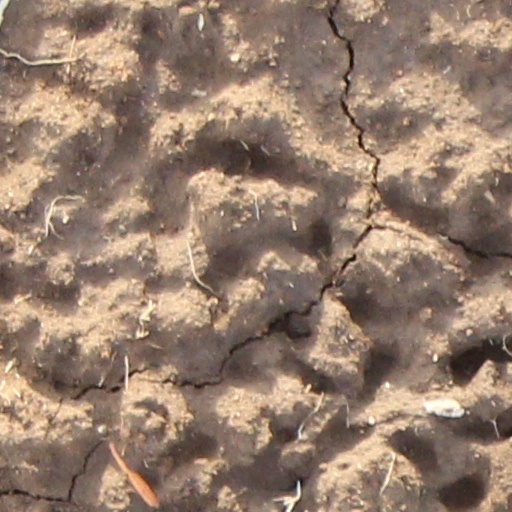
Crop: wheat